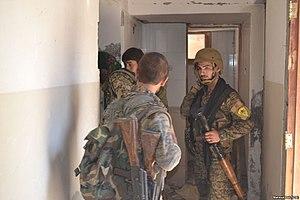
Membres des Forces démocratiques syriennes à Raqqa, en août 2017.
La bataille de Raqqa a lieu lors de la guerre civile syrienne durant l'opération Colère de l'Euphrate, dont elle marque la phase finale. Elle est lancée le 6 juin 2017 par les Forces démocratiques syriennes, avec le soutien de la coalition internationale menée par les États-Unis, afin de prendre Raqqa, la plus importante ville contrôlée par les djihadistes de l'État islamique en Syrie.